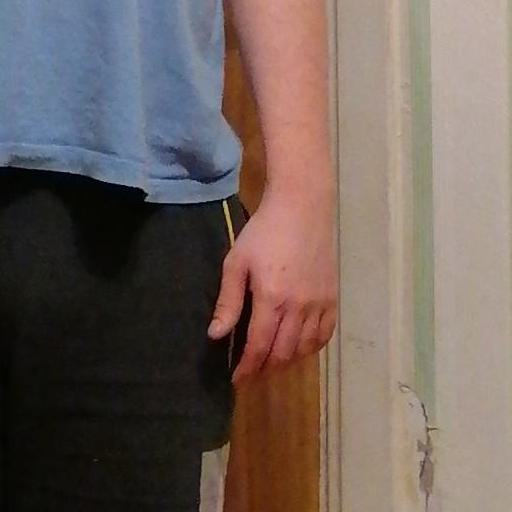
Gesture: no_gesture